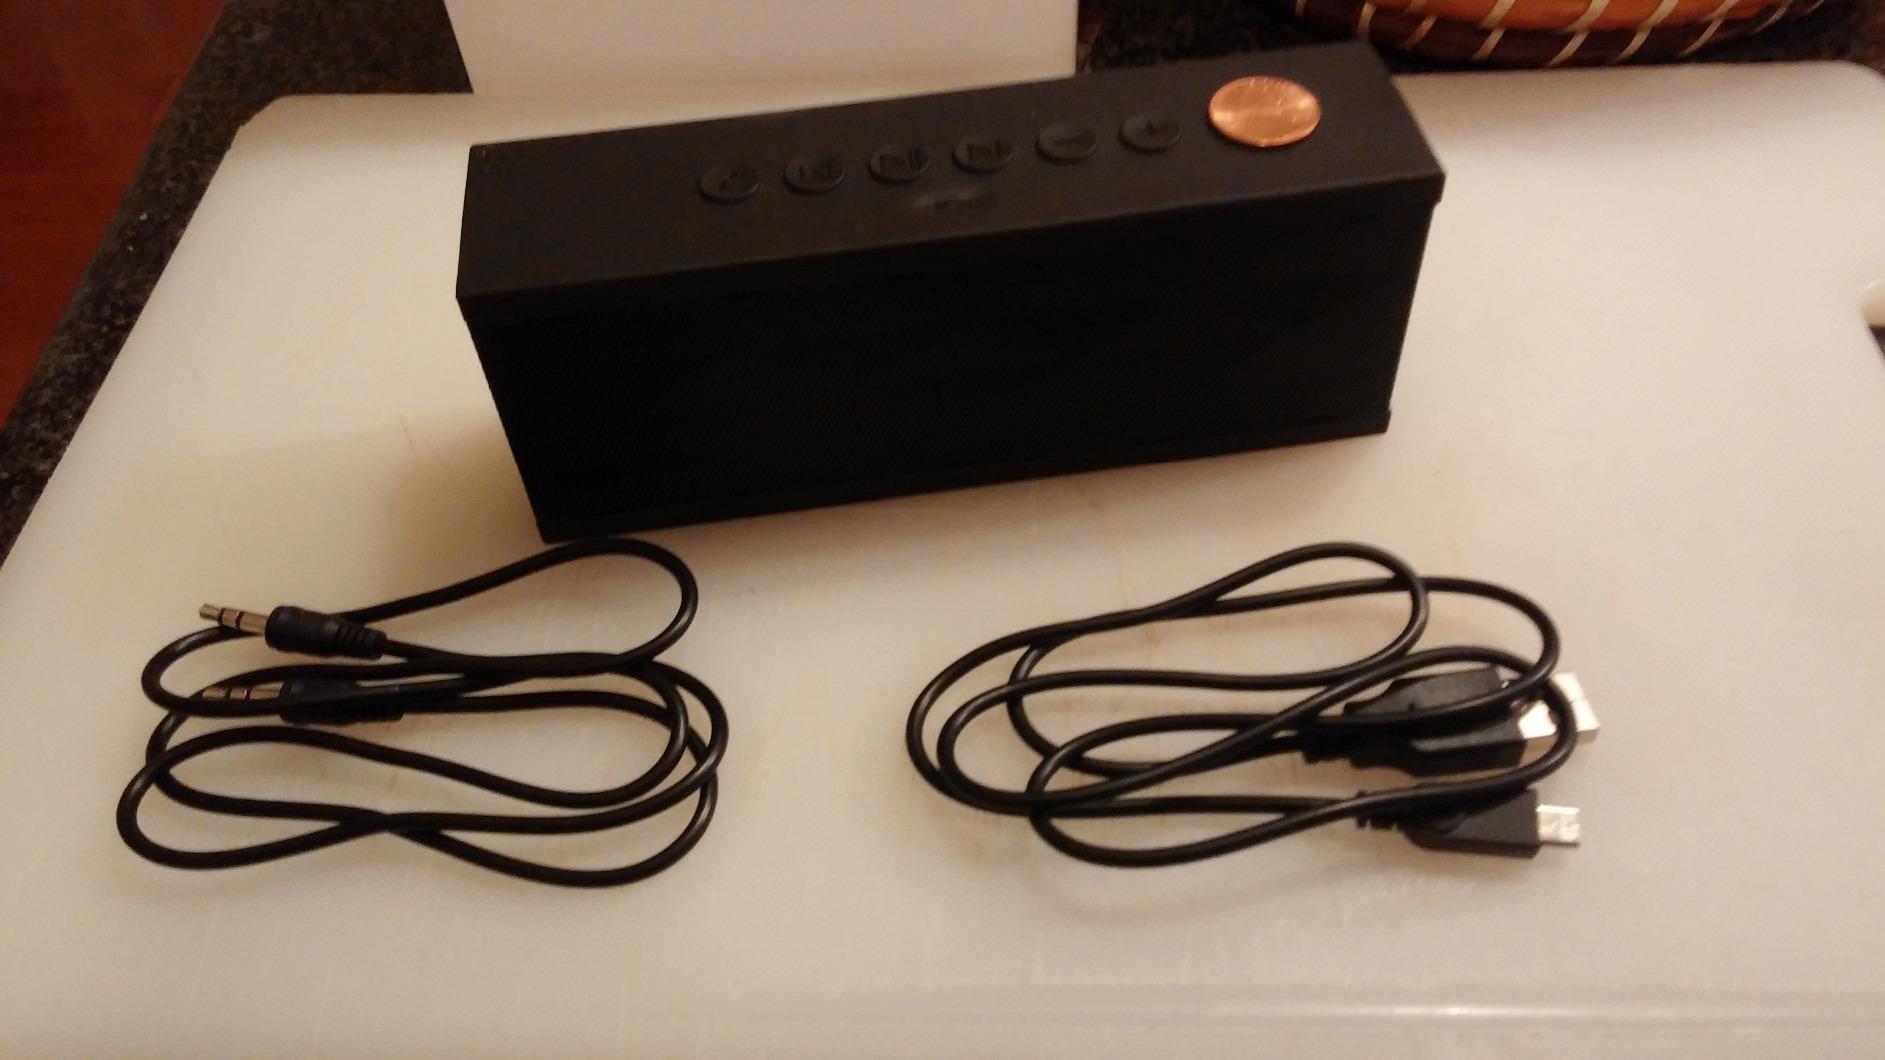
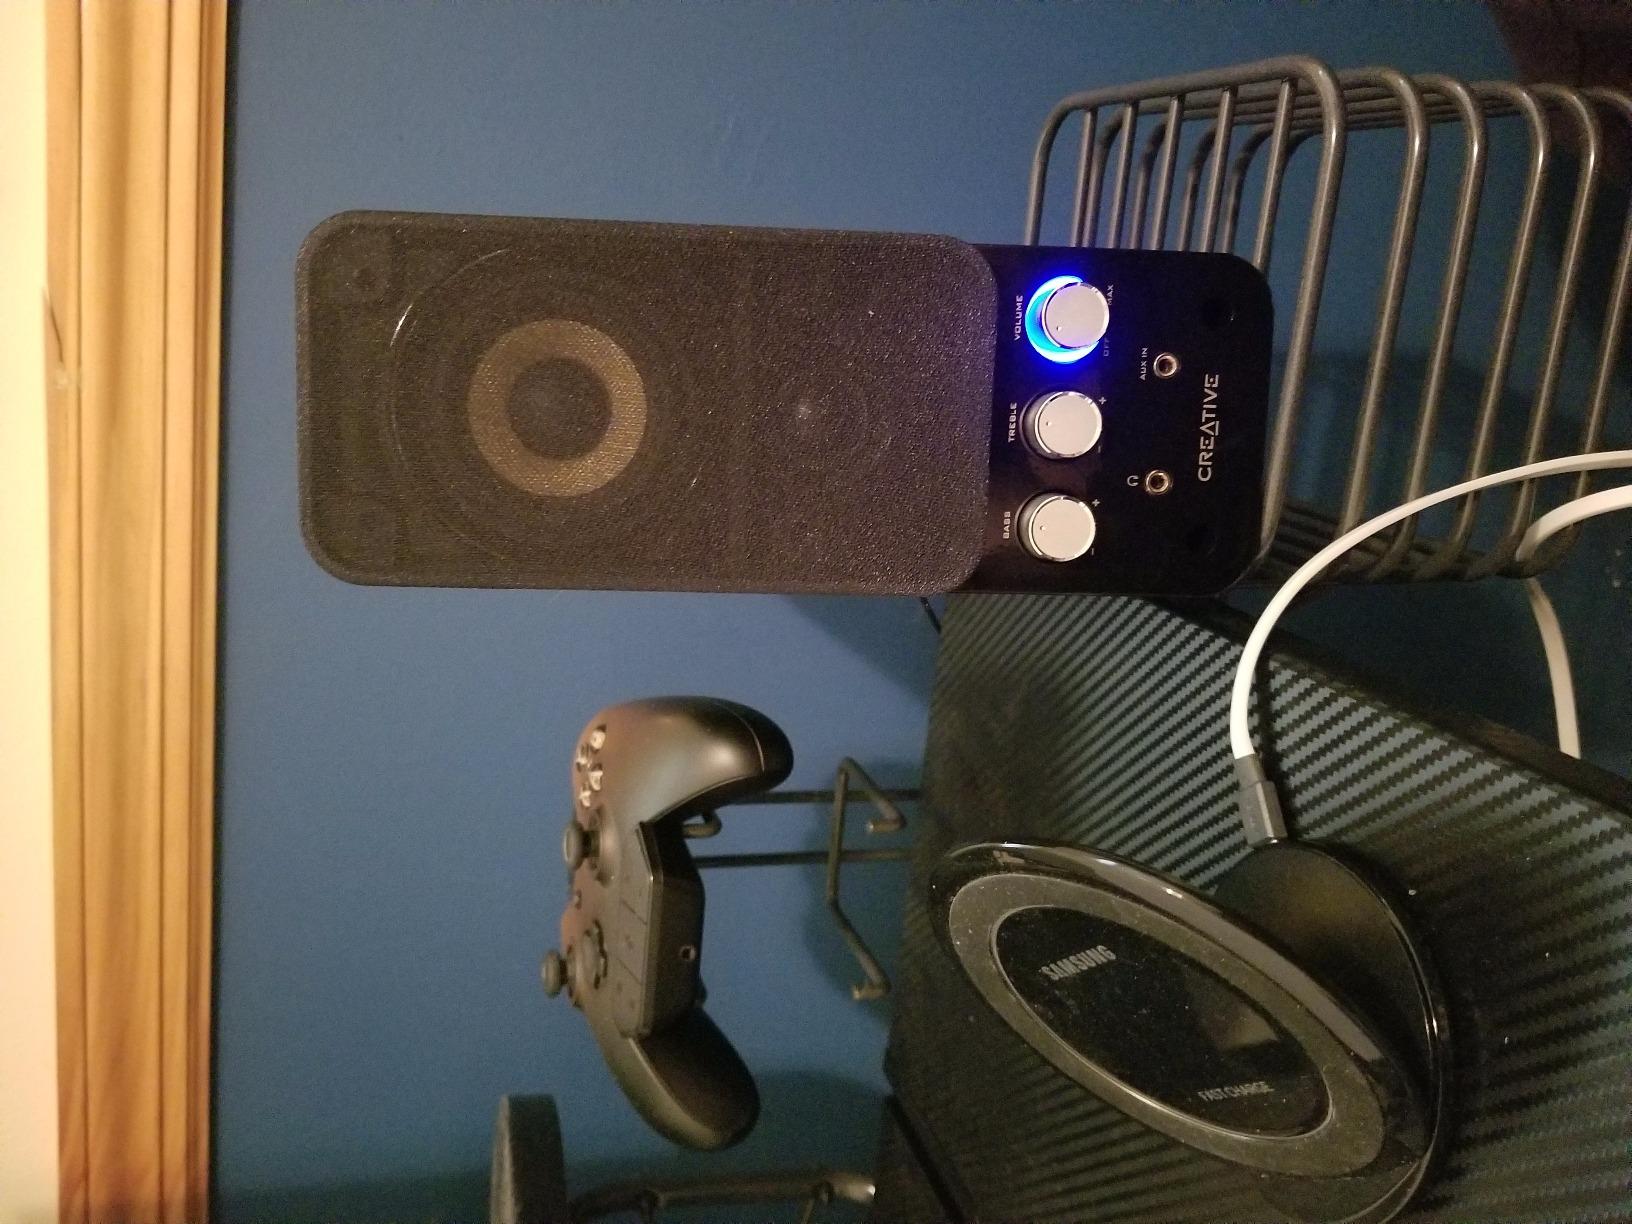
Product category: speaker
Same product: no